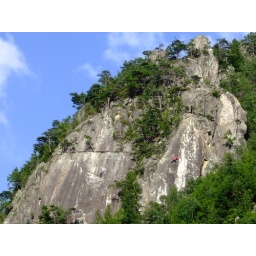
This rock mountain in Nagano is one of the favorites of climbers in Japan.